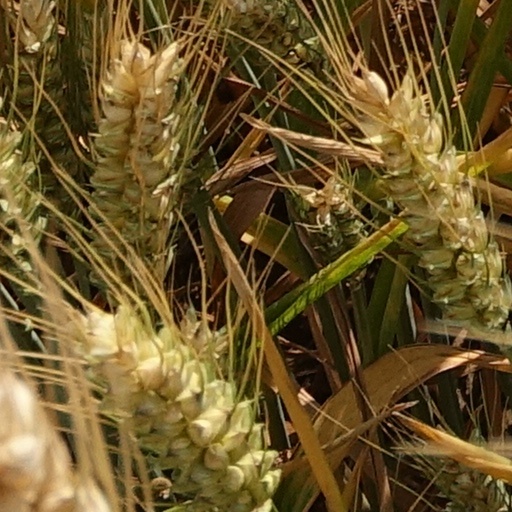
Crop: wheat